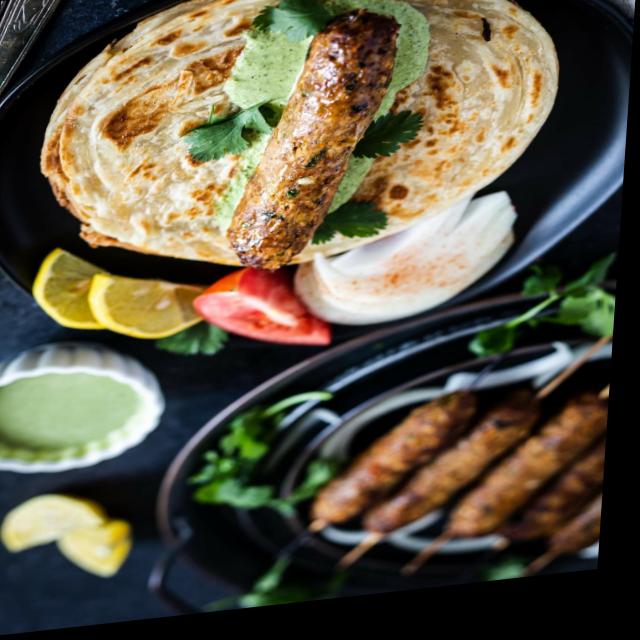
Dish: kebab